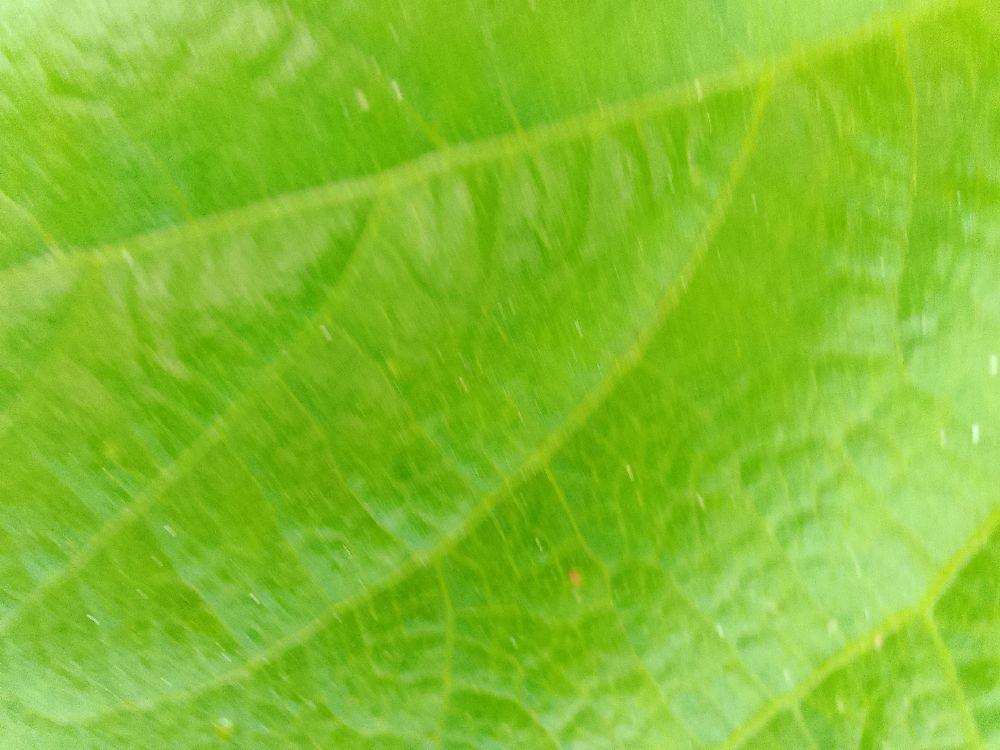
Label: healthy